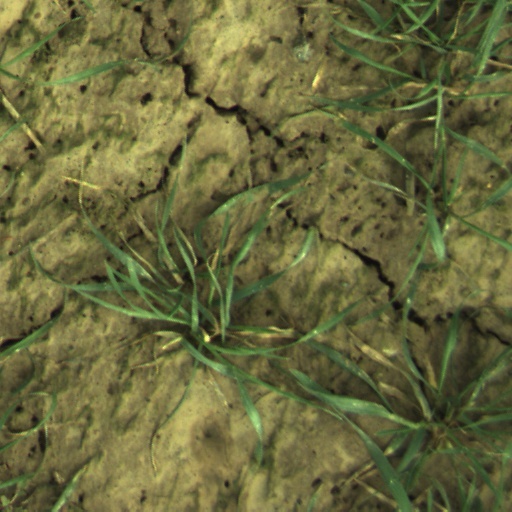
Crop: wheat